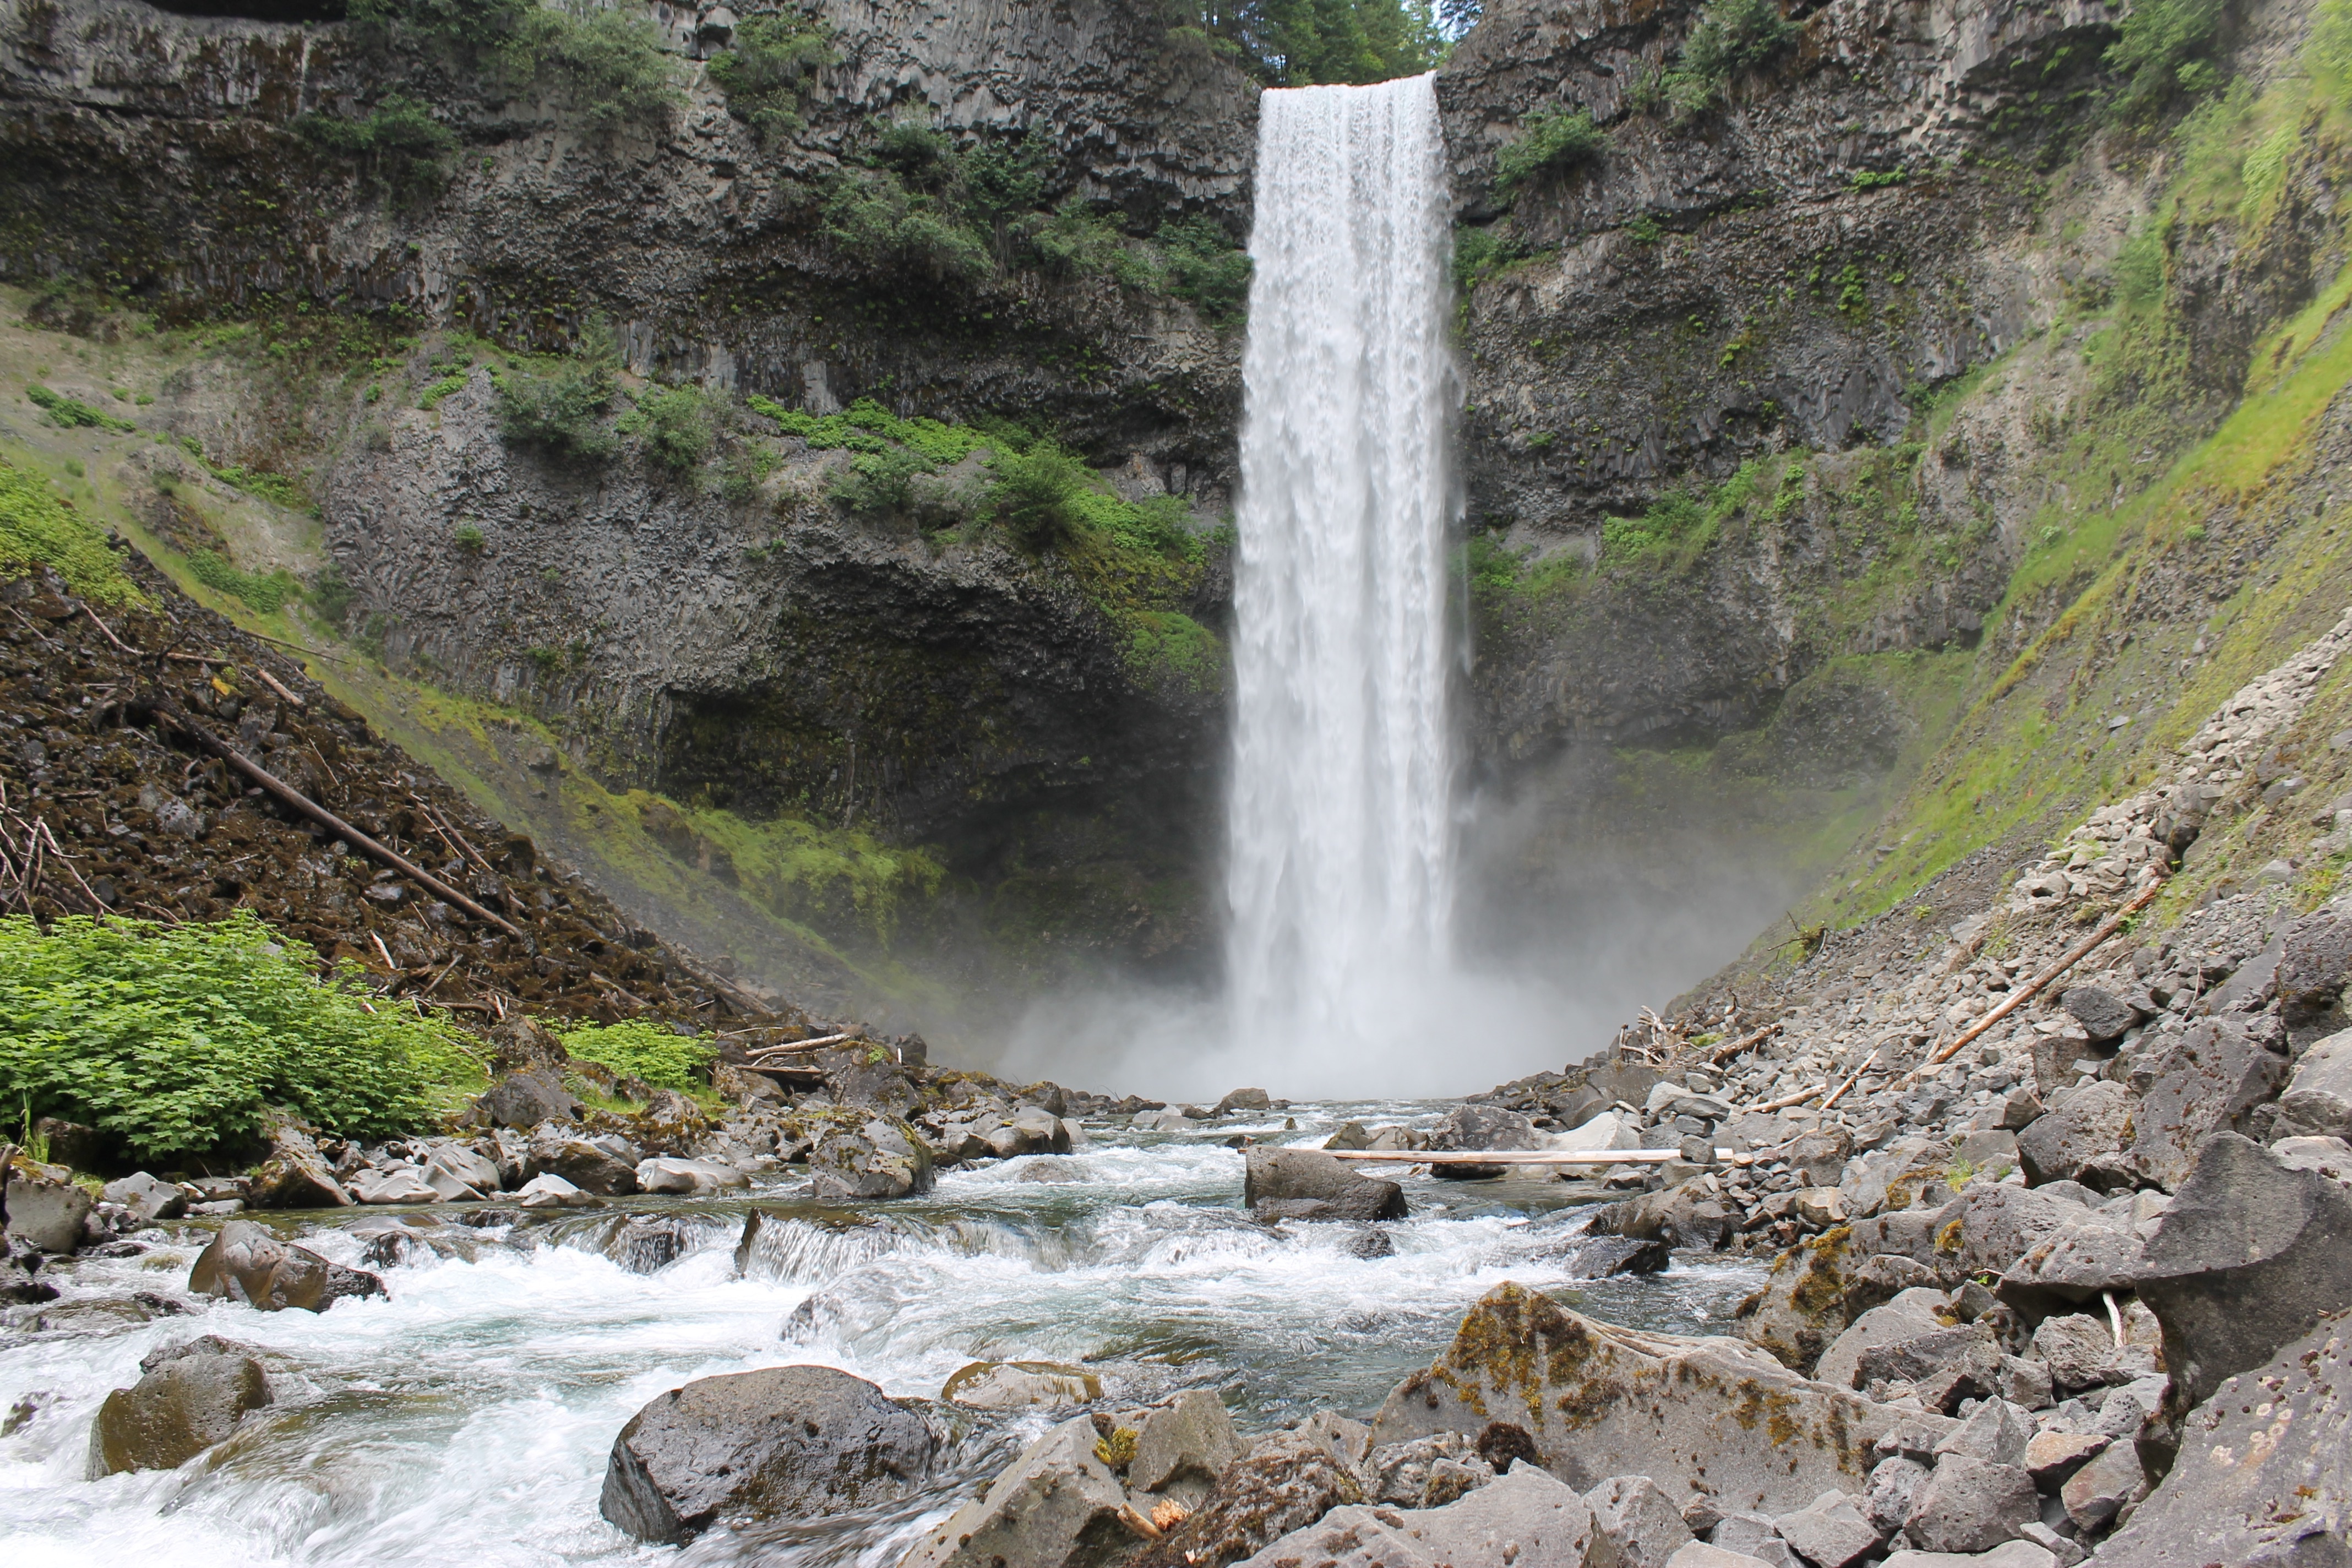
water, waterfall, valley, stream, rapid, body of water, ravine, wasserfall, water feature, watercourse, wadi, geological phenomenon